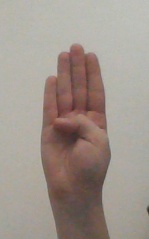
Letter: kaaf